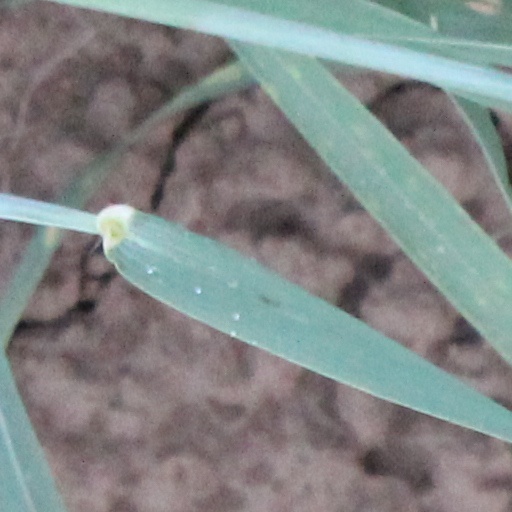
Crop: wheat